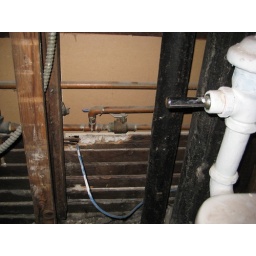
we found a water shut off drywalled in the bathroom. to shut off the water we had to cut a hole in the bedroom wall. lol.